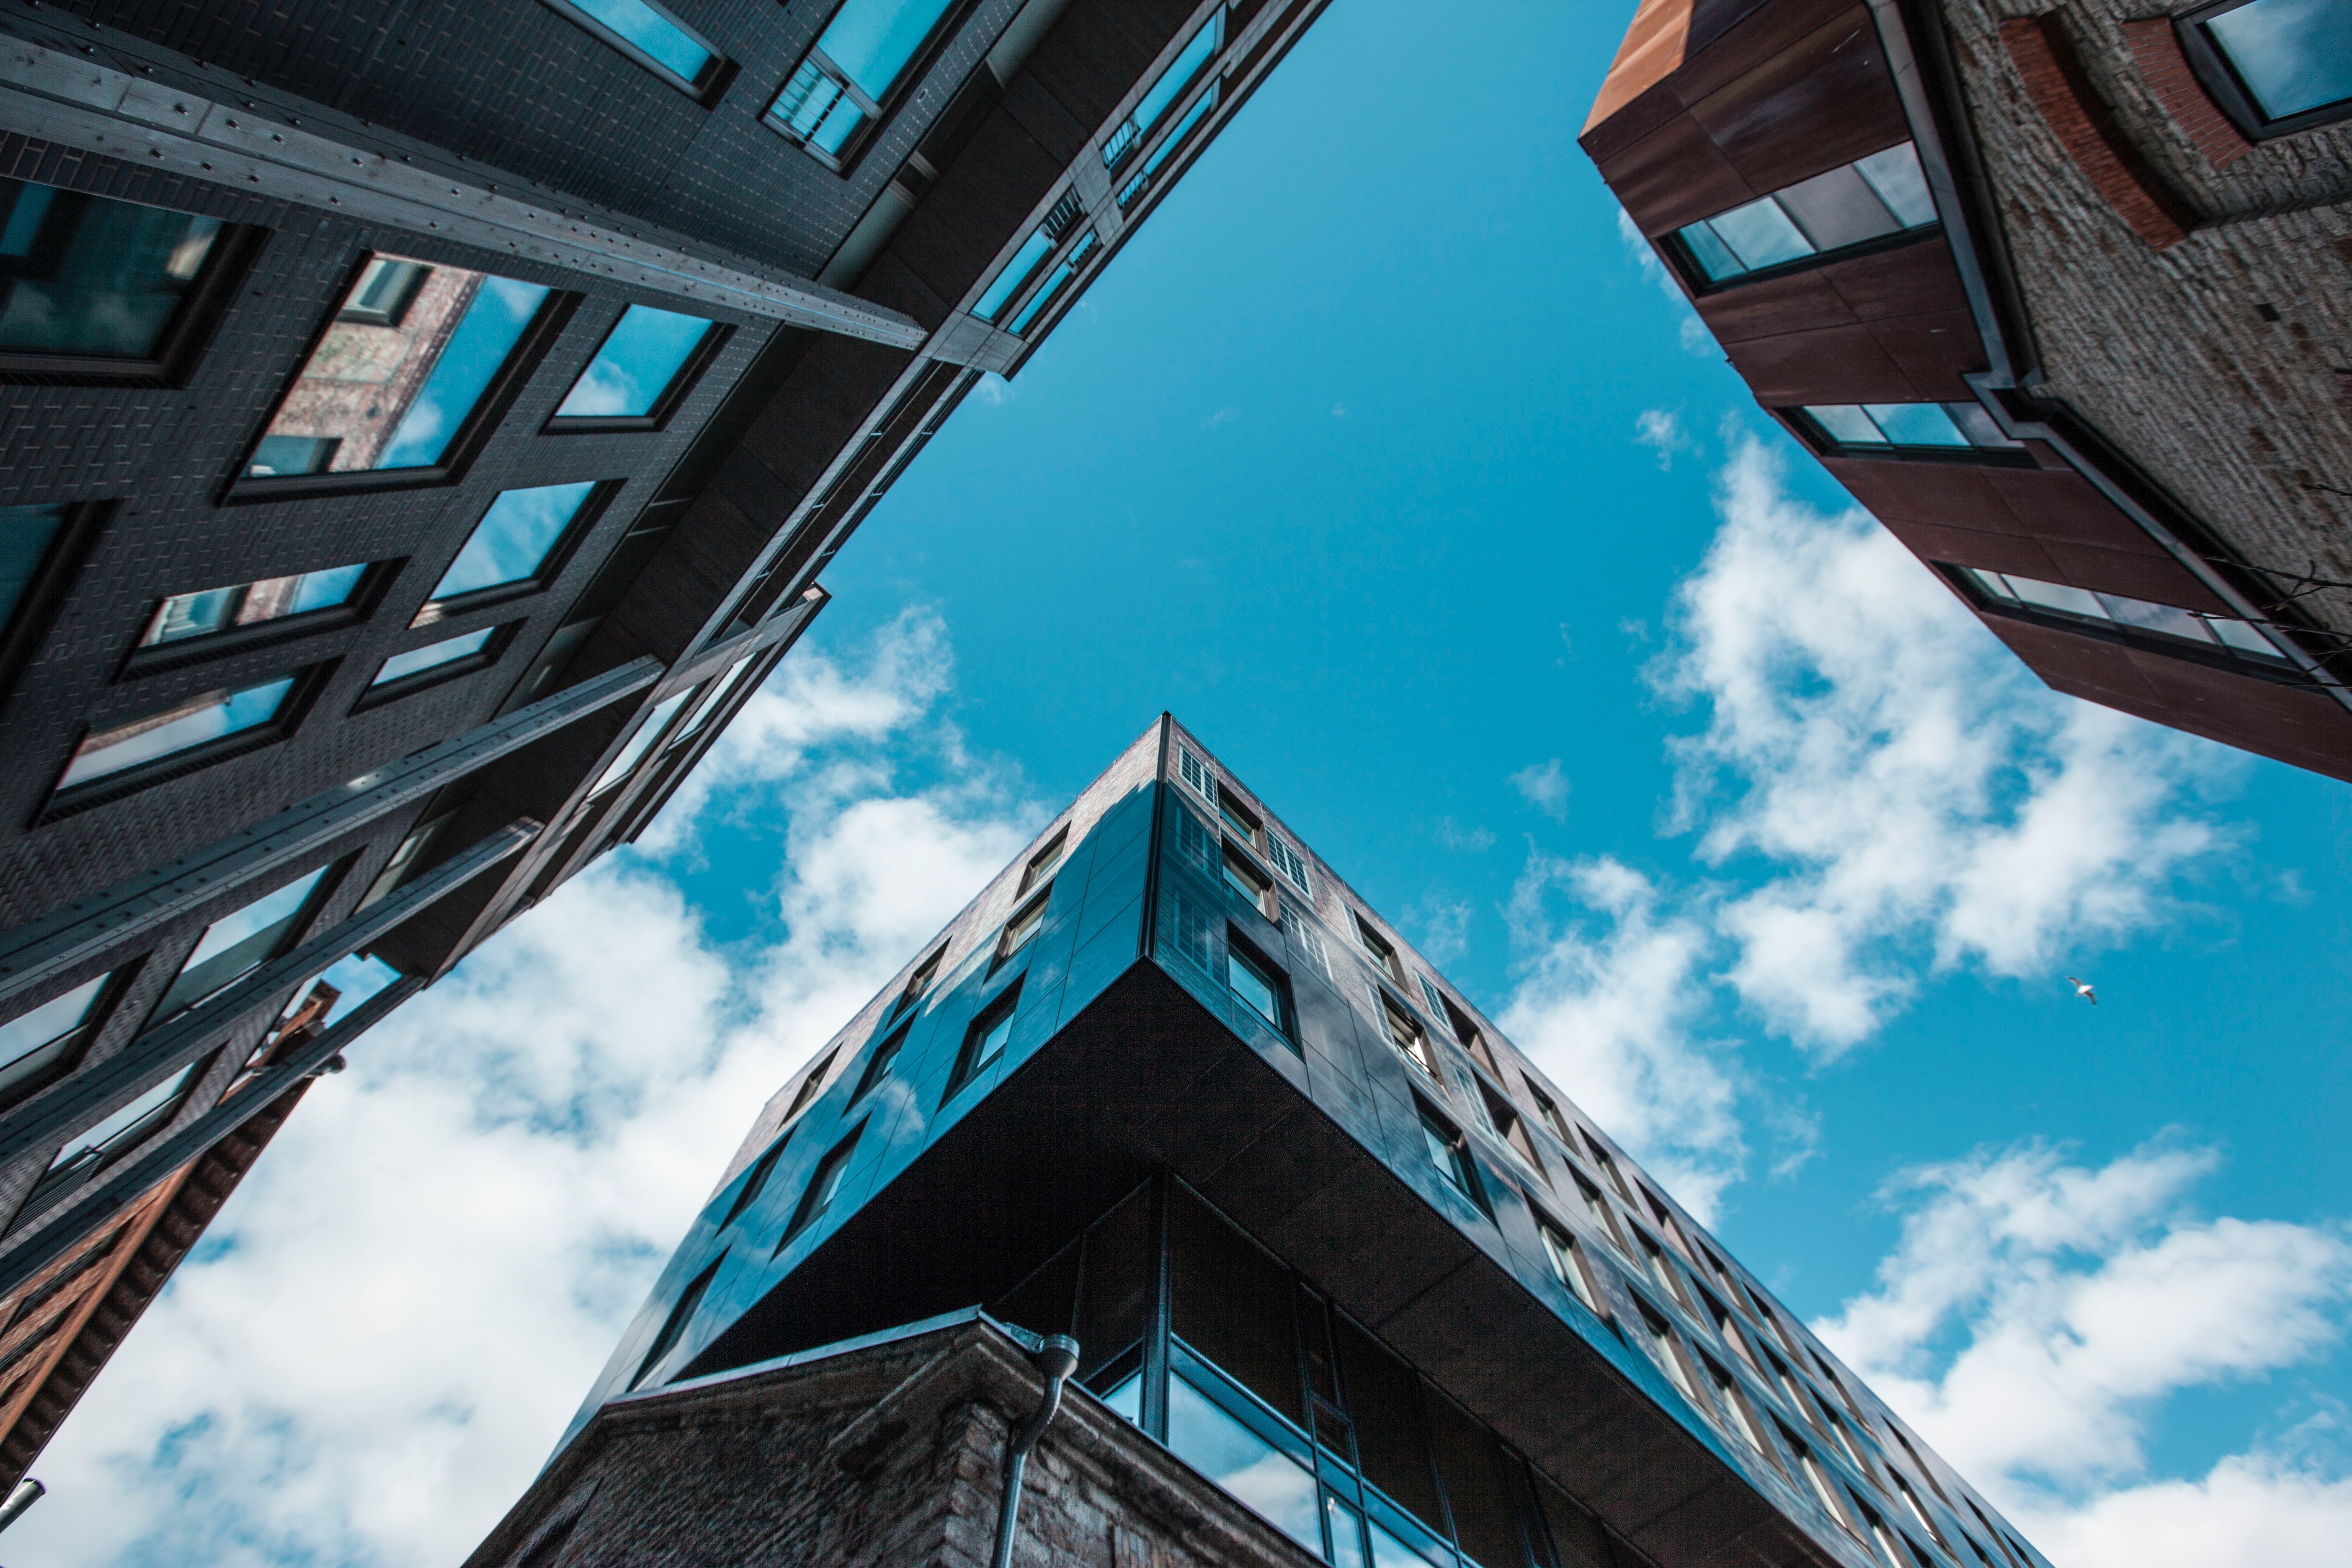
blue, sky, architecture, daytime, turquoise, urban area, building, cloud, skyscraper, city, metropolitan area, line, Material property, symmetry, facade, house, photography, metropolis, tower block, Colorfulness, daylighting, downtown, mixed use, tower